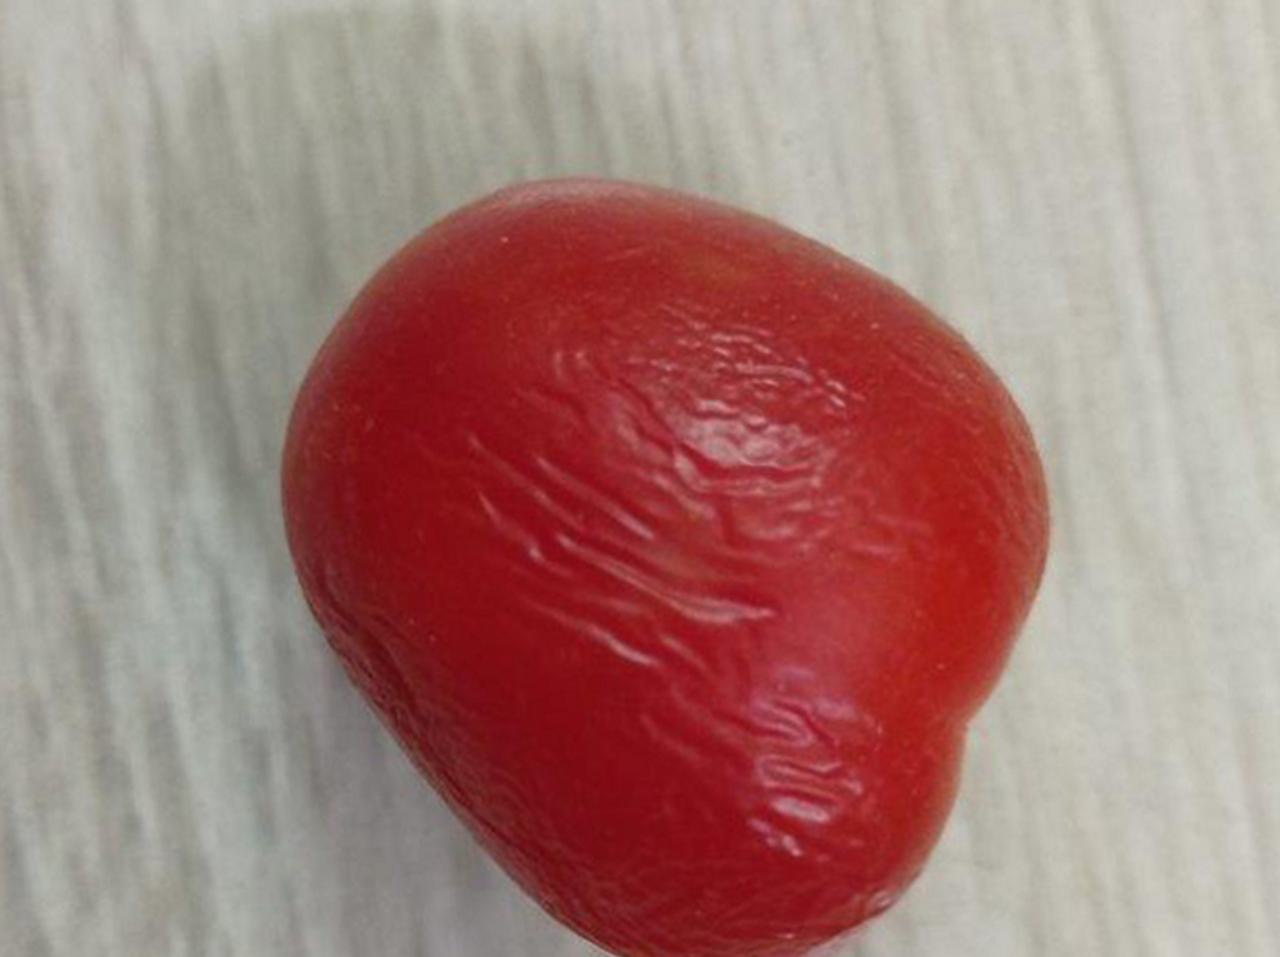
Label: Rotten